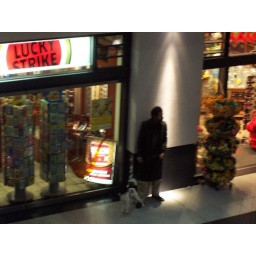
My first view of Saddam lurking under a street light at the Nuremberg train station.